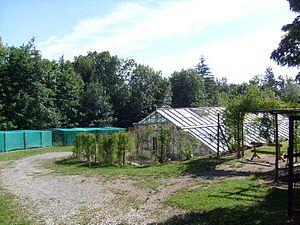
Les serres du Conservatoire Botanique National Alpin( Gap, Hautes-Alpes).
Le domaine de Charance est un site alpin de promotion de l’environnement adossé à la montage qui surplombe la ville de Gap.